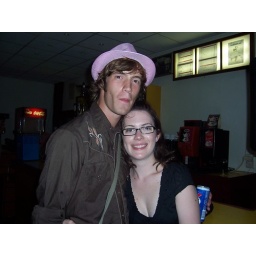
Some random in a pink hat in Paris